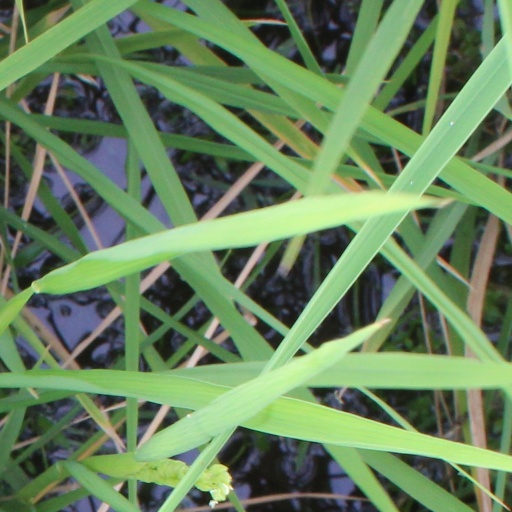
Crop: rice